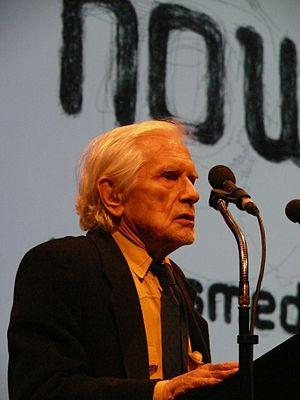
Herbert Werner Franke, né le 14 mai 1927 à Vienne, est un auteur de science-fiction et un pionnier du graphisme informatique autrichien.